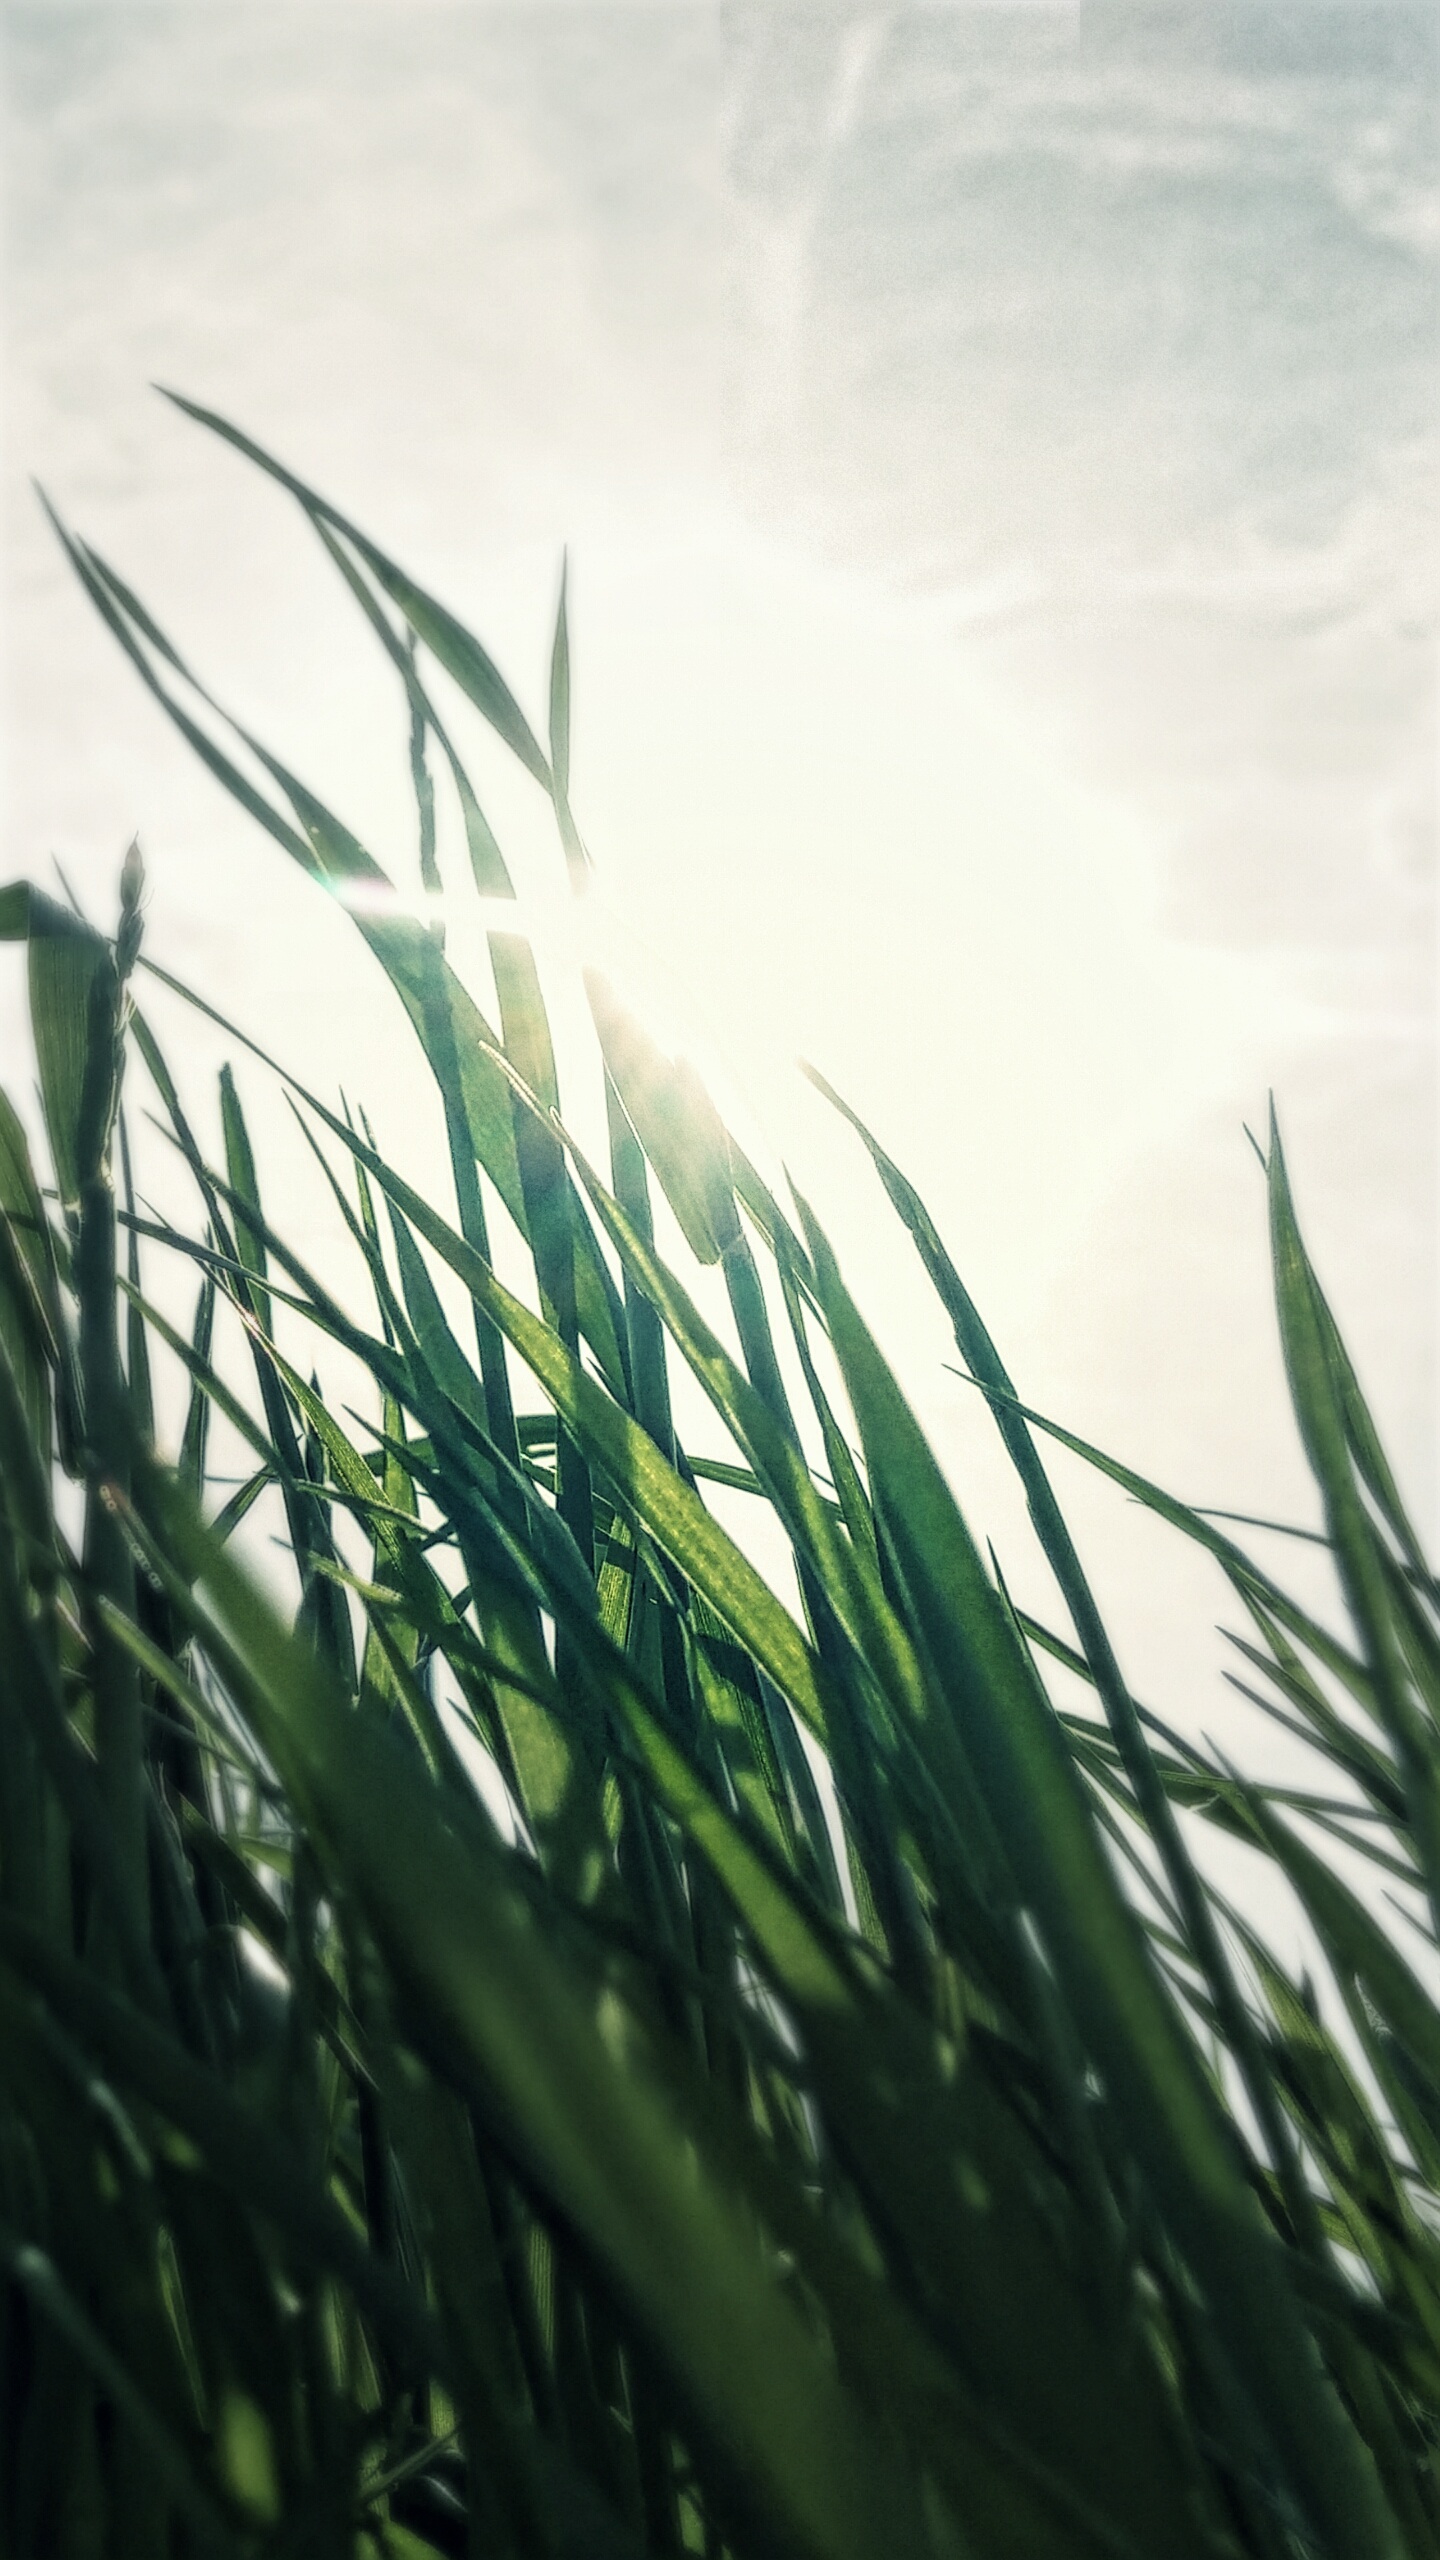
nature, grass, branch, plant, sky, field, lawn, meadow, sunlight, morning, leaf, flower, wind, green, crop, flora, close up, macro photography, atmospheric phenomenon, grass family, plant stem